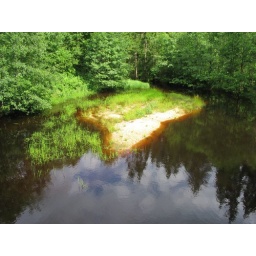
Lake with typical brown water in swamp area, Czech Republic